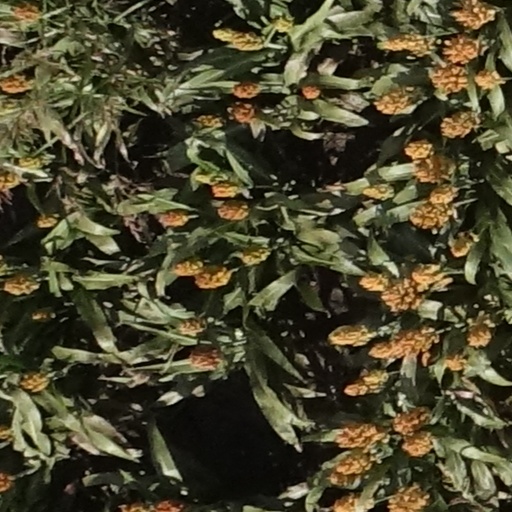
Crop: sorghum